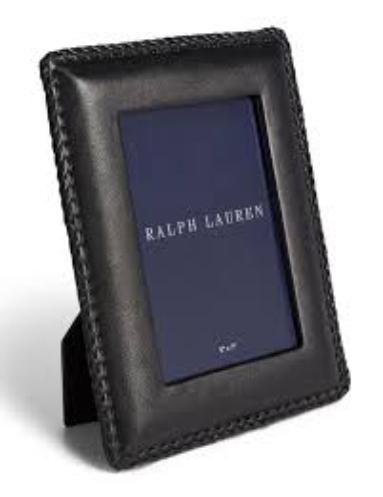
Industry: Necessities